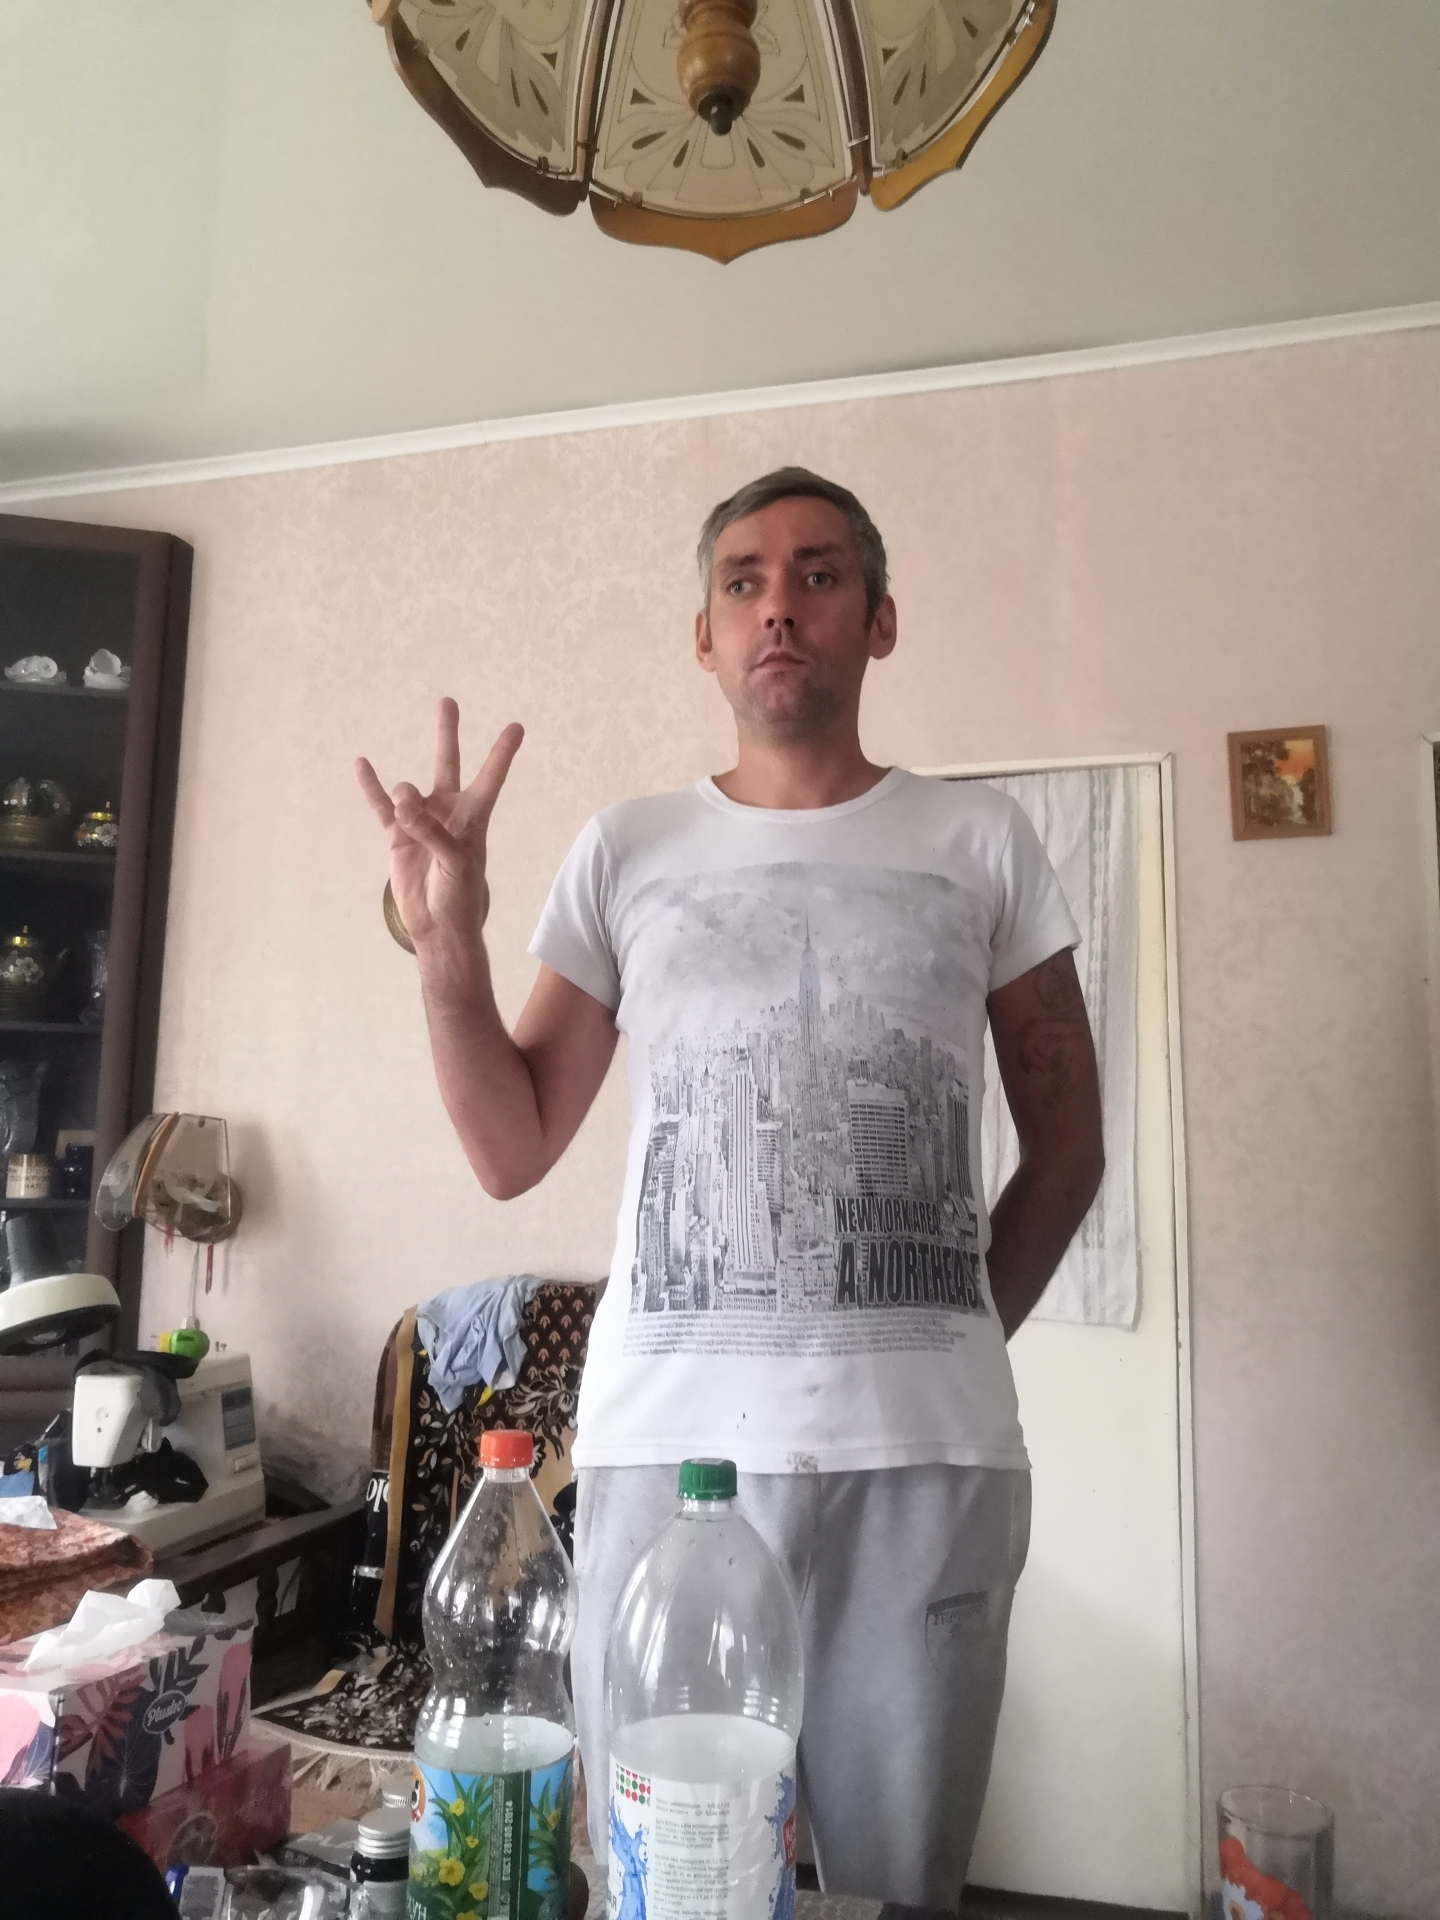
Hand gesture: three3